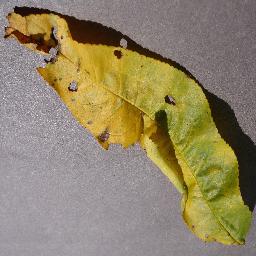
Label: Peach___Bacterial_spot